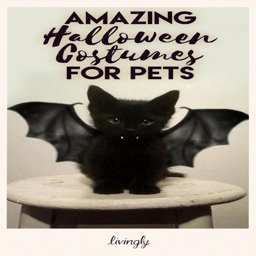
these animals are celebrating western christian holiday better than you ever could .